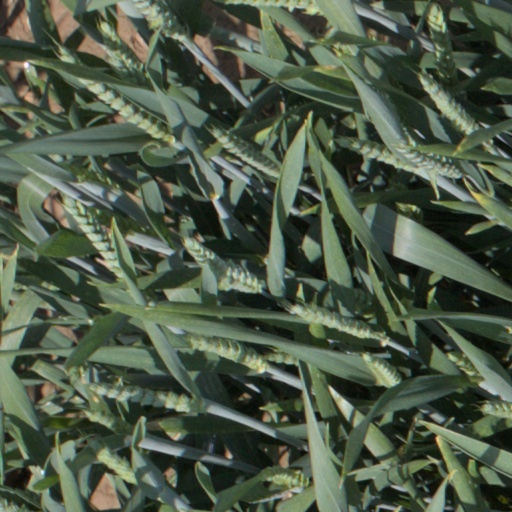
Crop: wheat